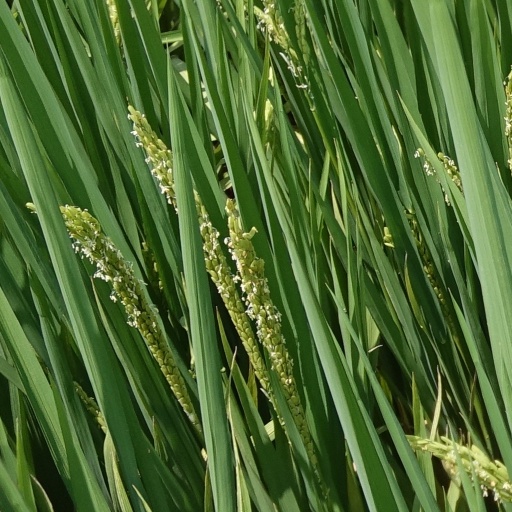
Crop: rice